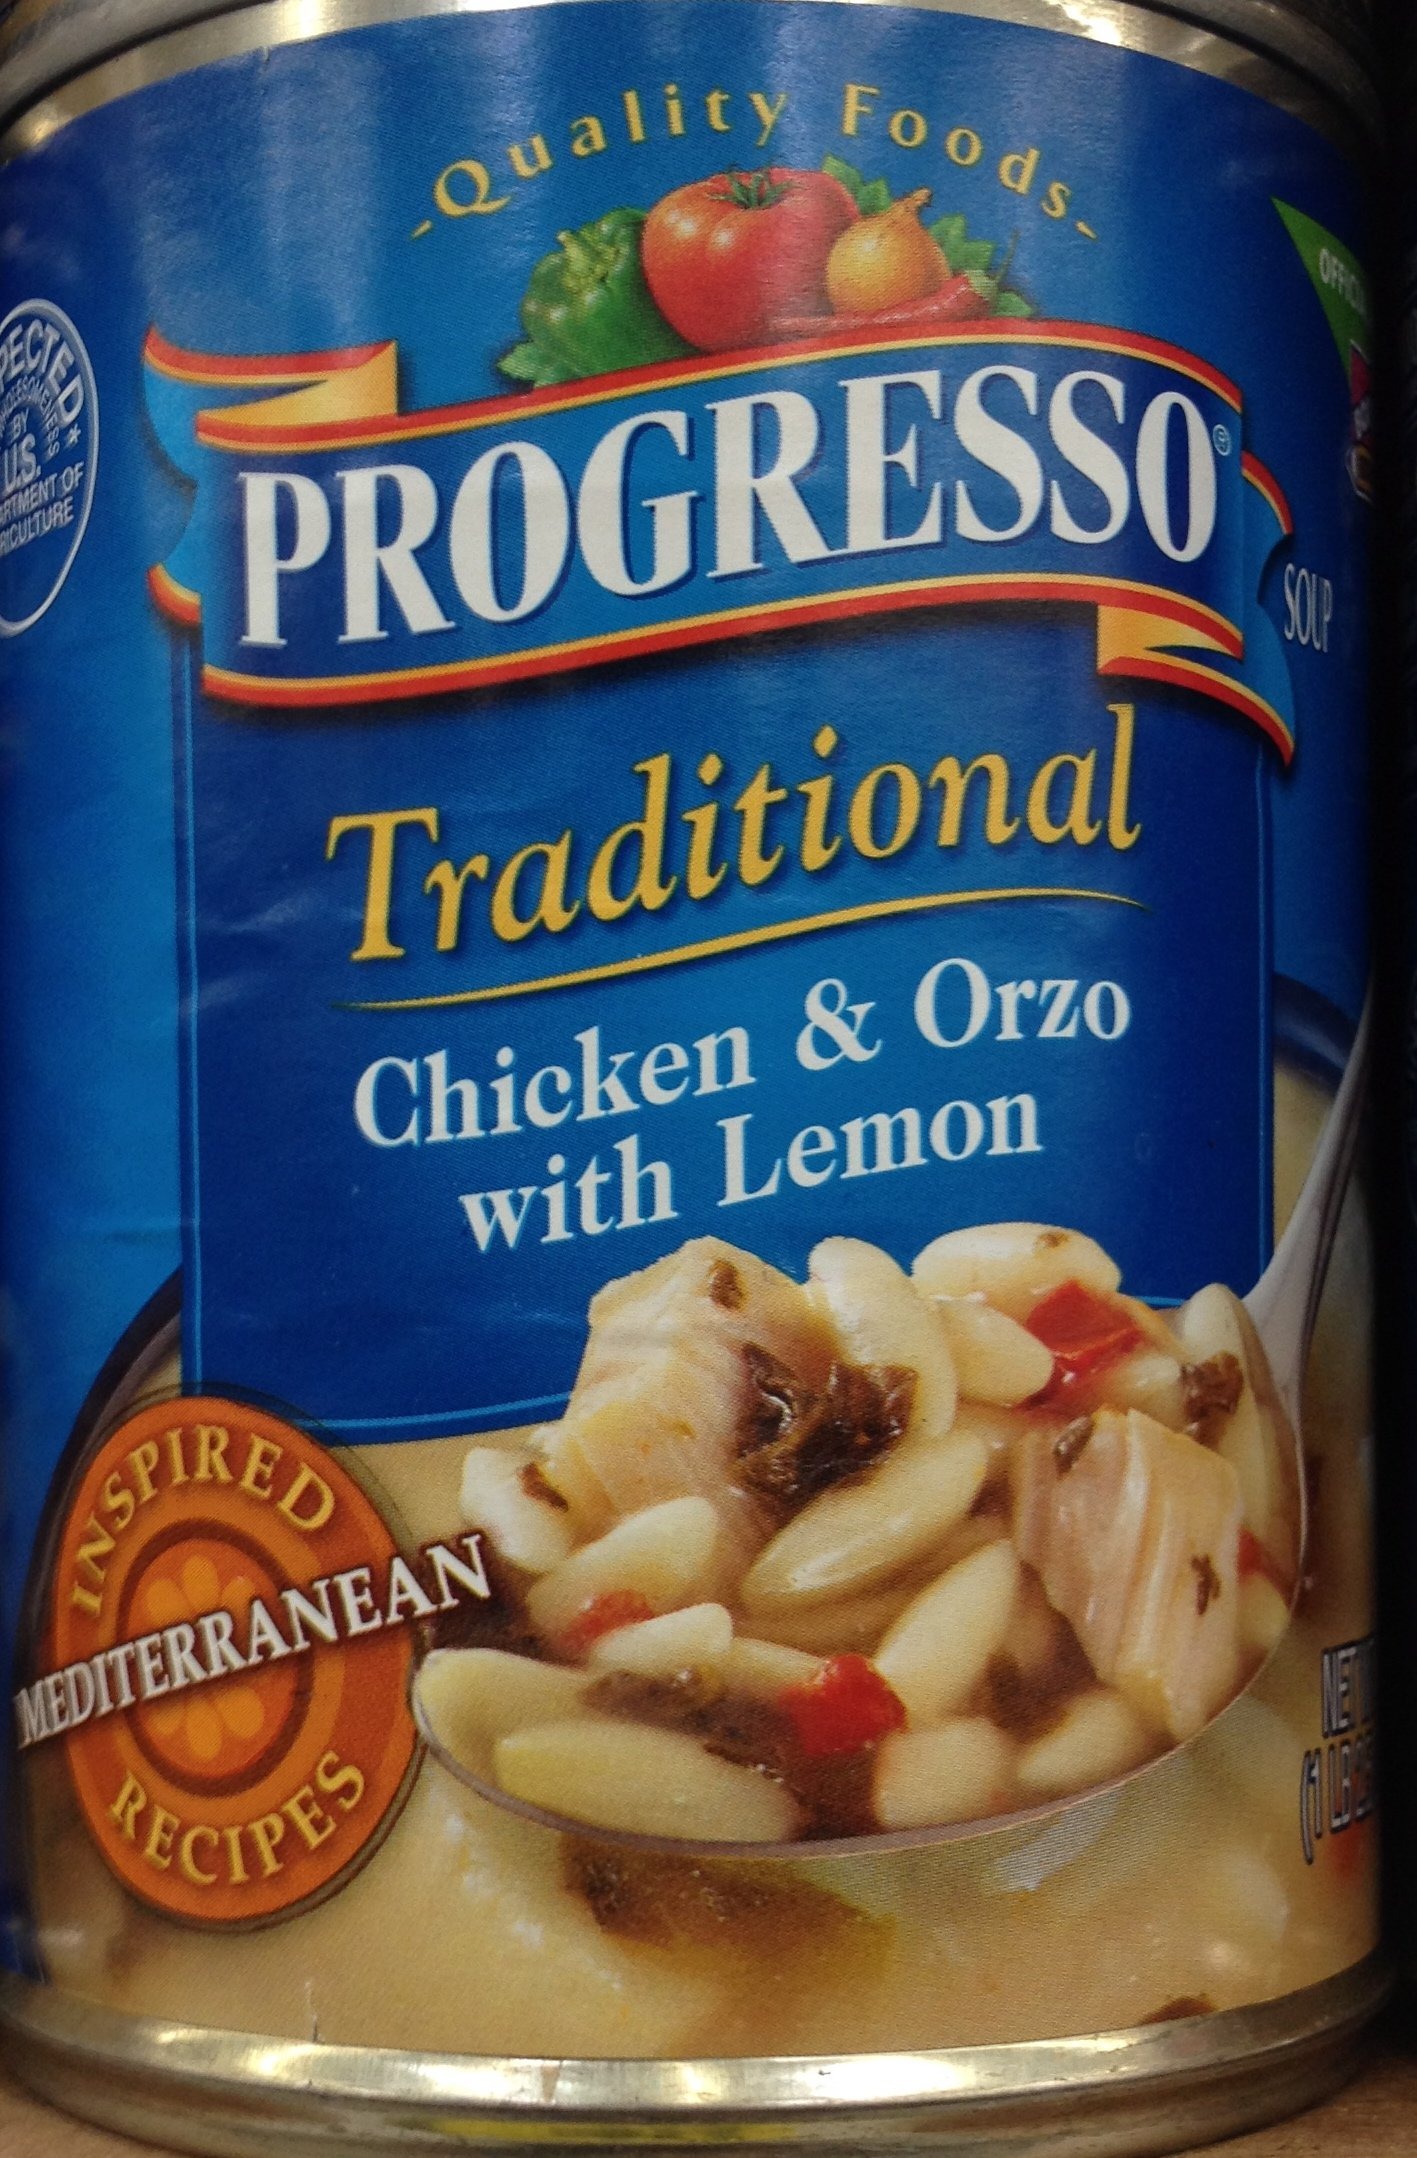
Item Name: Progresso Traditional Chicken & Orzo with Lemon 18.5oz Can (Pack of 8)
Value: 8.0
Unit: Count

Price: 2.39